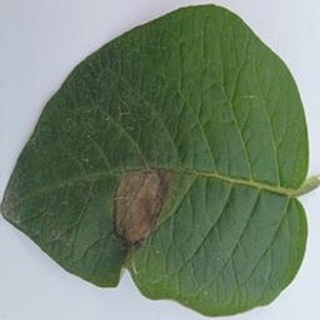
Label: potato_late_blight